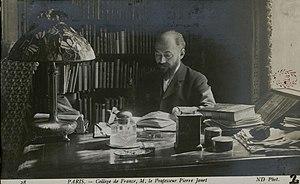
Carte postale
Pierre Janet est d'abord un philosophe puis un psychologue et enfin un médecin français. C'est une figure majeure de la psychologie française du XIXᵉ siècle. Il crée le terme de subconscient. Son modèle de l'inconscient attribue un rôle déterminant au traumatisme psychique dans l'amnésie et la dissociation des souvenirs. Il connaît dans les années 2000 un succès important chez les spécialistes américains du stress post-traumatique.